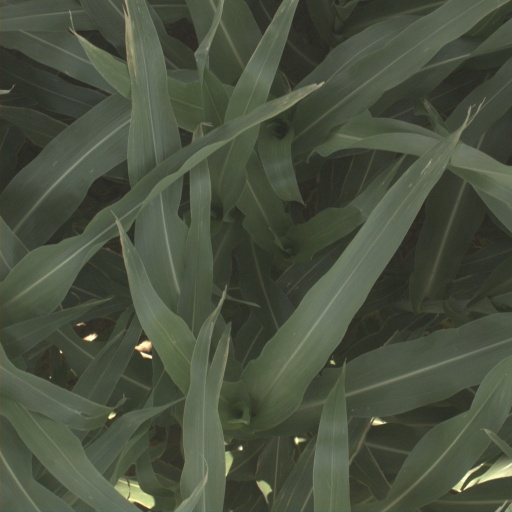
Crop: sorghum